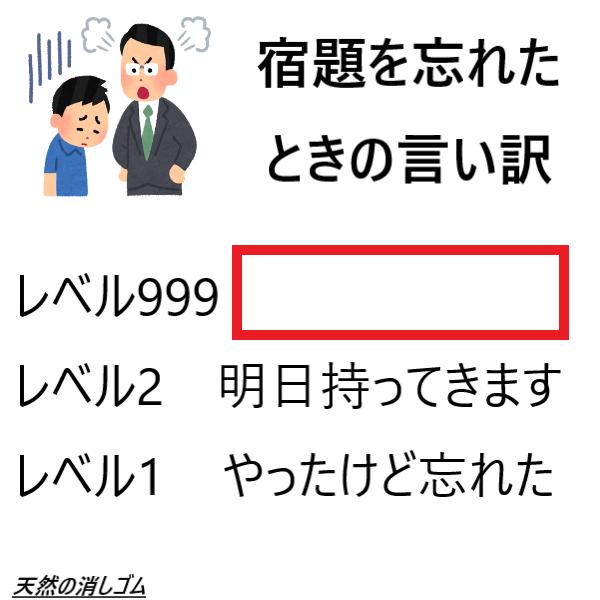
回答: 怪盗キッドが持っていってしまいました。